The Big Shot-Caller

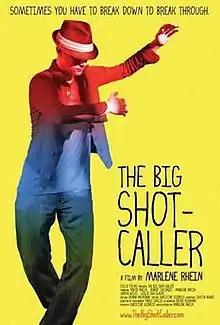

The Big Shot-Caller is a 2008 independent dramedy film. Marlene Rhein wrote, directed and co-starred in the film. Rhein wrote the film, inspired by her brother, David, who has Aniridia with Pathologic nystagmus, but overcame the obstacle and became a competitive Salsa dancer. The brother and sister starred in the film together.